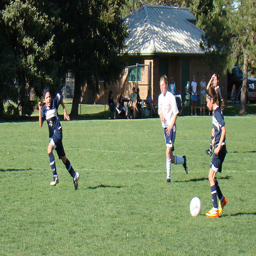
A group of young men playing a game of soccer.
some people are playing soccer on a field
Children are playing soccer in a grassy field.
A girl in a blue uniform kicking a soccer ball during a game.
Three kids are playing soccer in the grass.